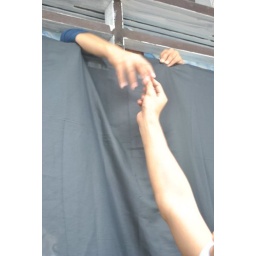
the props committee putting the black cloth outside the window on one of the classrooms in baretto.